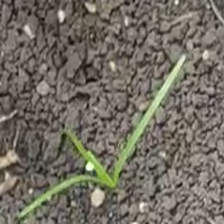
Weed species: Digitaria_SP_(Digitaria Sanguinalis )